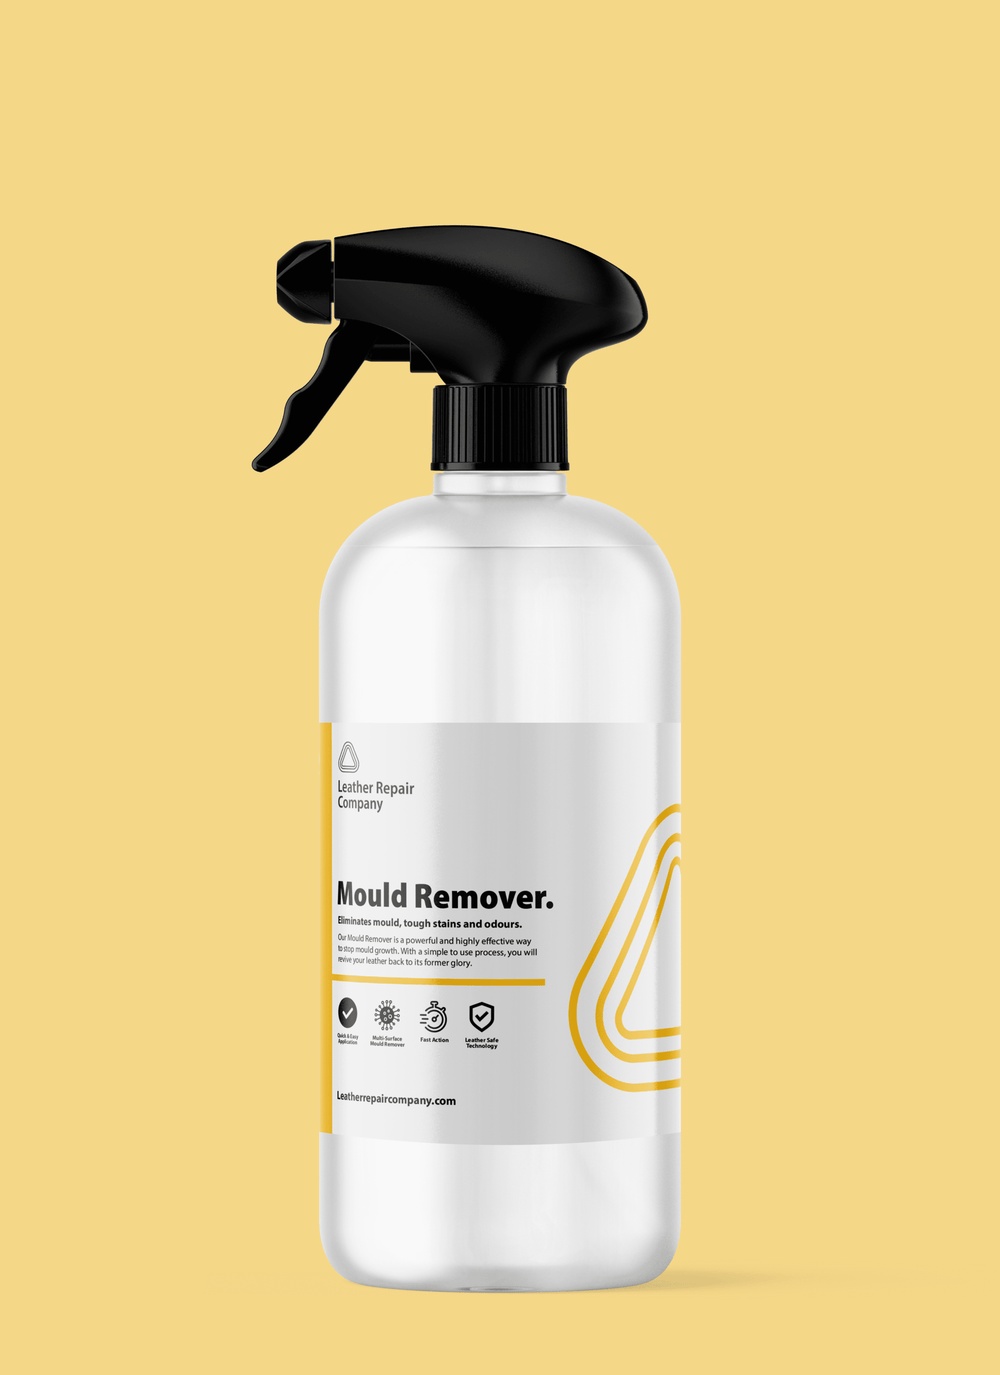
Mould Remover
LRC9 Our Mould Remover is a powerful and highly effective way to clean off and prevent mould growth. With a simple to use process. Removing mould has never been so easy until now. This is a fast acting powerful cleaning, destroying the mould immediately on contact. The Mould Remover comes in a handy trigger spray bottle for easy application. The mould remover works on a lot of surfaces, it's a perfect partner for use around the home, kitchens, bathrooms, caravans, walls and so much more. It's the perfect mould remover for those cars that have been kept in storage and have mould growth in the interiors or on the convertible roof. Help prevent regrowth, kills mould, removes musty smells. Helps prevent spores growth, mycotoxins and allergens. This has been specifically formulated to give a highly effective cleaning action to remove mould, quickly and safely and prevent spores regrowth. After use it’s best to protect with the Anti Bacterial spray to help stop mould growth again in the future, then this can be protected further with the protection cream. See below for a full list of uses Purpose Removing mould has never been so easy until now. This is a fast-acting powerful cleaning that knocks the socks off all other cleaners, destroying the mould immediately on contact. the Mould Remover comes in a handy trigger spray bottle for easy application, possibly the best Mould remover you’ll ever buy. Instructions 1. Spray directly onto the mould growth 2. Allow to sit for a few minutes so it penetrates the mould growth and then wipe away 3. If the first application doesn’t remove all the mould then repeat the steps and if required, use a soft Tampico brush to agitate the the surface and help remove the mould completely ‍ Uses The mould remover works on any surface, fabrics, leather, vinyl, painted walls, convertible roofs, carpets, UPVc, wooden surfaces, hard tiled floors, glass, metal, granite, marble, micro marble, kitchen surfaces, wall papered walls and so much more. Always test in a small hidden area before using.
Brand: LeatherRepairCompany-Canada
Category: Home & Garden > Household Supplies > Household Cleaning Supplies > Household Cleaning Products > Tub & Tile Cleaners